Archibald Boyd

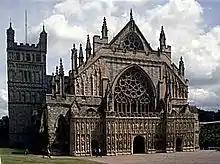
Cathedral Church of Saint Peter at Exeter where Boyd served as Dean.

On 11 November 1867 he accepted the deanery of Exeter, and resigned, with his vicarage, an honorary canonry in Gloucester Cathedral, which he had held since 1857. He was a preaching and a working dean. He was a firm but moderate evangelical, and was a voluminous writer on the ecclesiastical questions of the day. His name is connected with the—at the time well-known—Exeter reredos case. The dean and chapter erected in the cathedral, 1872–3, a stone reredos, on which were sculptured representations in bas-relief of the Ascension, the Transfiguration, and the Descent of the Holy Ghost, with some figures of angels. In accordance with a petition presented by William John Phillpotts, chancellor of the diocese, the bishop (Frederick Temple) on 7 January 1874 declared the reredos to be contrary to law and ordered its removal. After much litigation touching the bishop's jurisdiction in the matter, the structure was declared not illegal by the Judicial Committee of the Privy Council on 25 February 1875